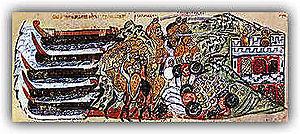
Du XIᵉ au XIIᵉ siècle, la Calabre est une possession normande, faisant suite au thème byzantin de Calabre, d'abord nommée duché de Calabre, puis duché d'Apulie et de Calabre. Lorsque Roger II devient roi, le duché est intégré au royaume de Sicile.
Cette page concerne l'année 1038 du calendrier julien.